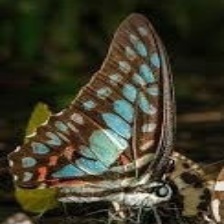
Species: GREAT JAY